Riau Islands

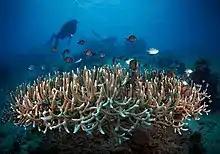
Coral Reef at Anambas

Oceanographic conditions, mainly wave and sea water current, in the study sites were influenced by wet monsoon period, i.e. from November to April. During the wet monsoon (wet season) the wind is characterized very strong, which blows from North-west to South-east or from South-west to North-east, with velocity ranges 7–20 knot (≈ 13–37 km/hour). The strongest wind usually occurs in around December–February, with velocity is about 45 km/hour. During this season the sea wave may very high, sometime > 2 m especially during December–February. While the east monsoon (dry season), it usually occur in period of May to October, with wind velocity is relatively calm, that is about 7- 15 knot (≈ 13–28 km/hour). The sea wave was not very high reaching only around 0.8 m. The sea water current in Riau islands follows the current pattern in Malacca strait. It is depends on the different between seawater level in northern part of Andaman Sea and southern part of Malacca Strait. Since seawater level in Pacific Ocean is always higher than in Indian Oceans, the seawater level in South China Sea is also higher than in Andaman Sea throughout the year resulted in Malacca Strait there is a current, which flow to Northwest direction throughout the year. In November to April, during the Northeast monsoon, Andaman Sea's current goes to the north. Therefore, majority of water masses are transported to the north. Consequent of this, during these months, Andaman Sea's water masses will be empty, and sea water level will be low or the different from South China Sea's sea water level will be higher. This sea water level reaches to maximum in February to March, while the different of sea water level between Northern and southern parts of Strait is about 50 cm, which resulted current velocity is about 12 cm/sec to Northwest.